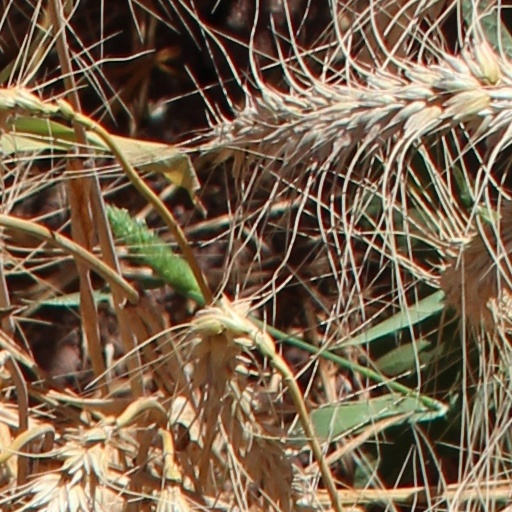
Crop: wheat